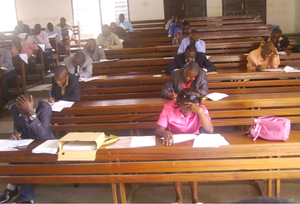
Programme de rajeunissement de l'administration publique de la RD Congo
Le Bureau central de coordination est un service public placé sous la tutelle du Ministère des Finances de la République démocratique du Congo. Il a pour mission principale de gérer les projets et programmes sous financement propre ou des bailleurs des fonds, bi et multilatéraux.